Cumann na nGaedheal

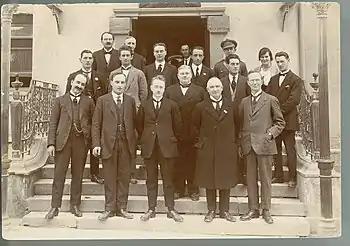
Photograph of Cumann na nGaedheal Government, 1922/1923

In 1922 the pro-Treaty Government of the Irish Free State lost the support of Sinn Féin, its political party. The need to create a party supporting the government was not immediate. "Cumann na nGaedheal" was the name of the antecedent nationalist umbrella organisation to Sinn Féin formed in 1900 (see Cumann na nGaedheal (1900)). The second "Cumann na nGaedheal" did not come into existence until more than a year later, on 27 April 1923 when the pro-Treaty TDs recognised the need for a party organisation to win elections. Initially, the party's ability to influence the government was limited.